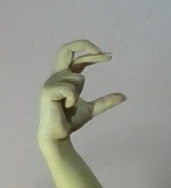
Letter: thal